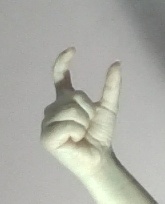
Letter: nun